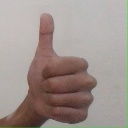
अक्षर: थ